Giovanni Paolo Cavagna

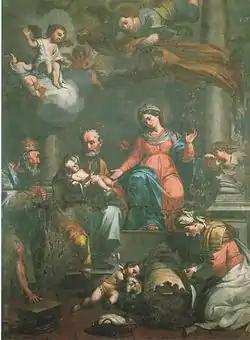
"Holy Family".

Giovanni Paolo Cavagna (c. 1550 – May 20, 1627) was an Italian painter of the late-Renaissance period, active mainly in Bergamo and Brescia.